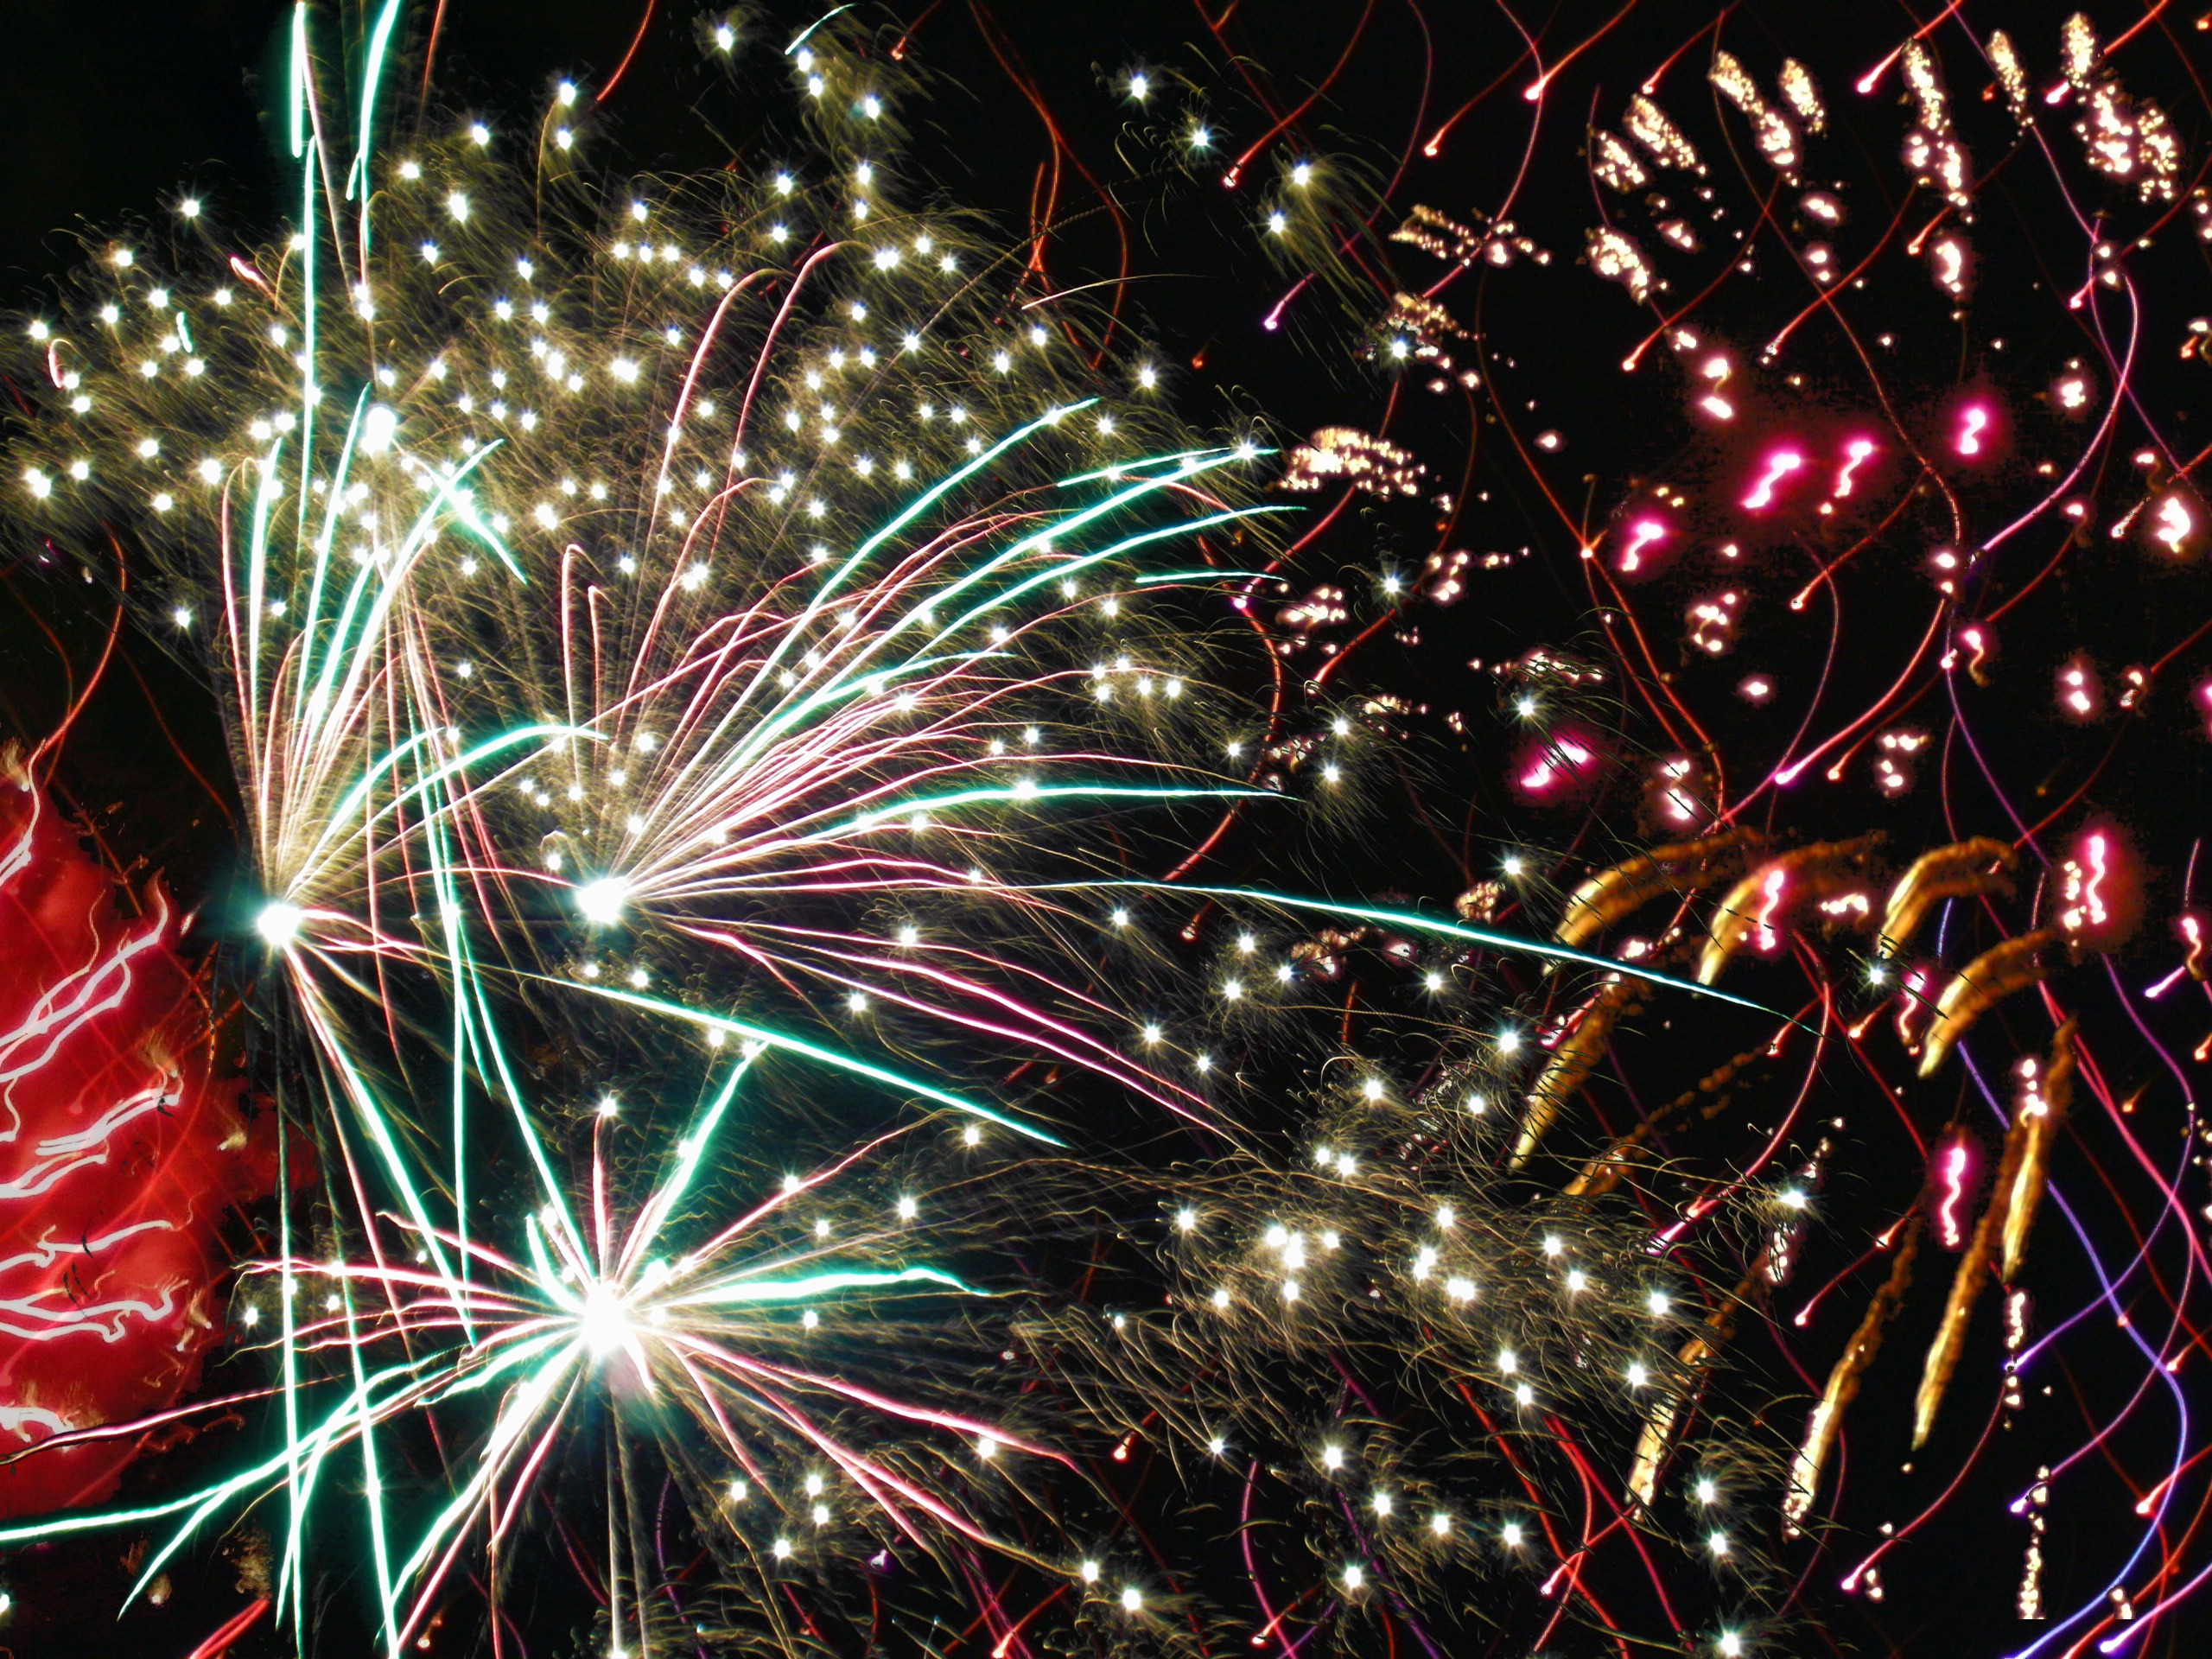
recreation, carnival, holiday, new year, celebrate, christmas decoration, festival, fireworks, background, joy, event, midnight, photo montage, new year's eve, new year's day, annual financial statements, outdoor recreation